Saab Variable Compression engine

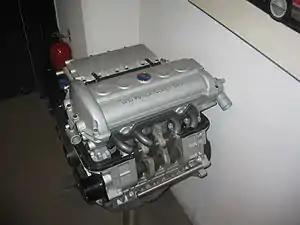
The Saab Variable Compression engine.

The Saab Variable Compression engine was a development project of Saab Automobile, for which it won an award both in 2000 and 2001.